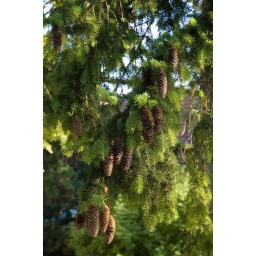
Pine cones on the tree outside my window in Vienna, Austria